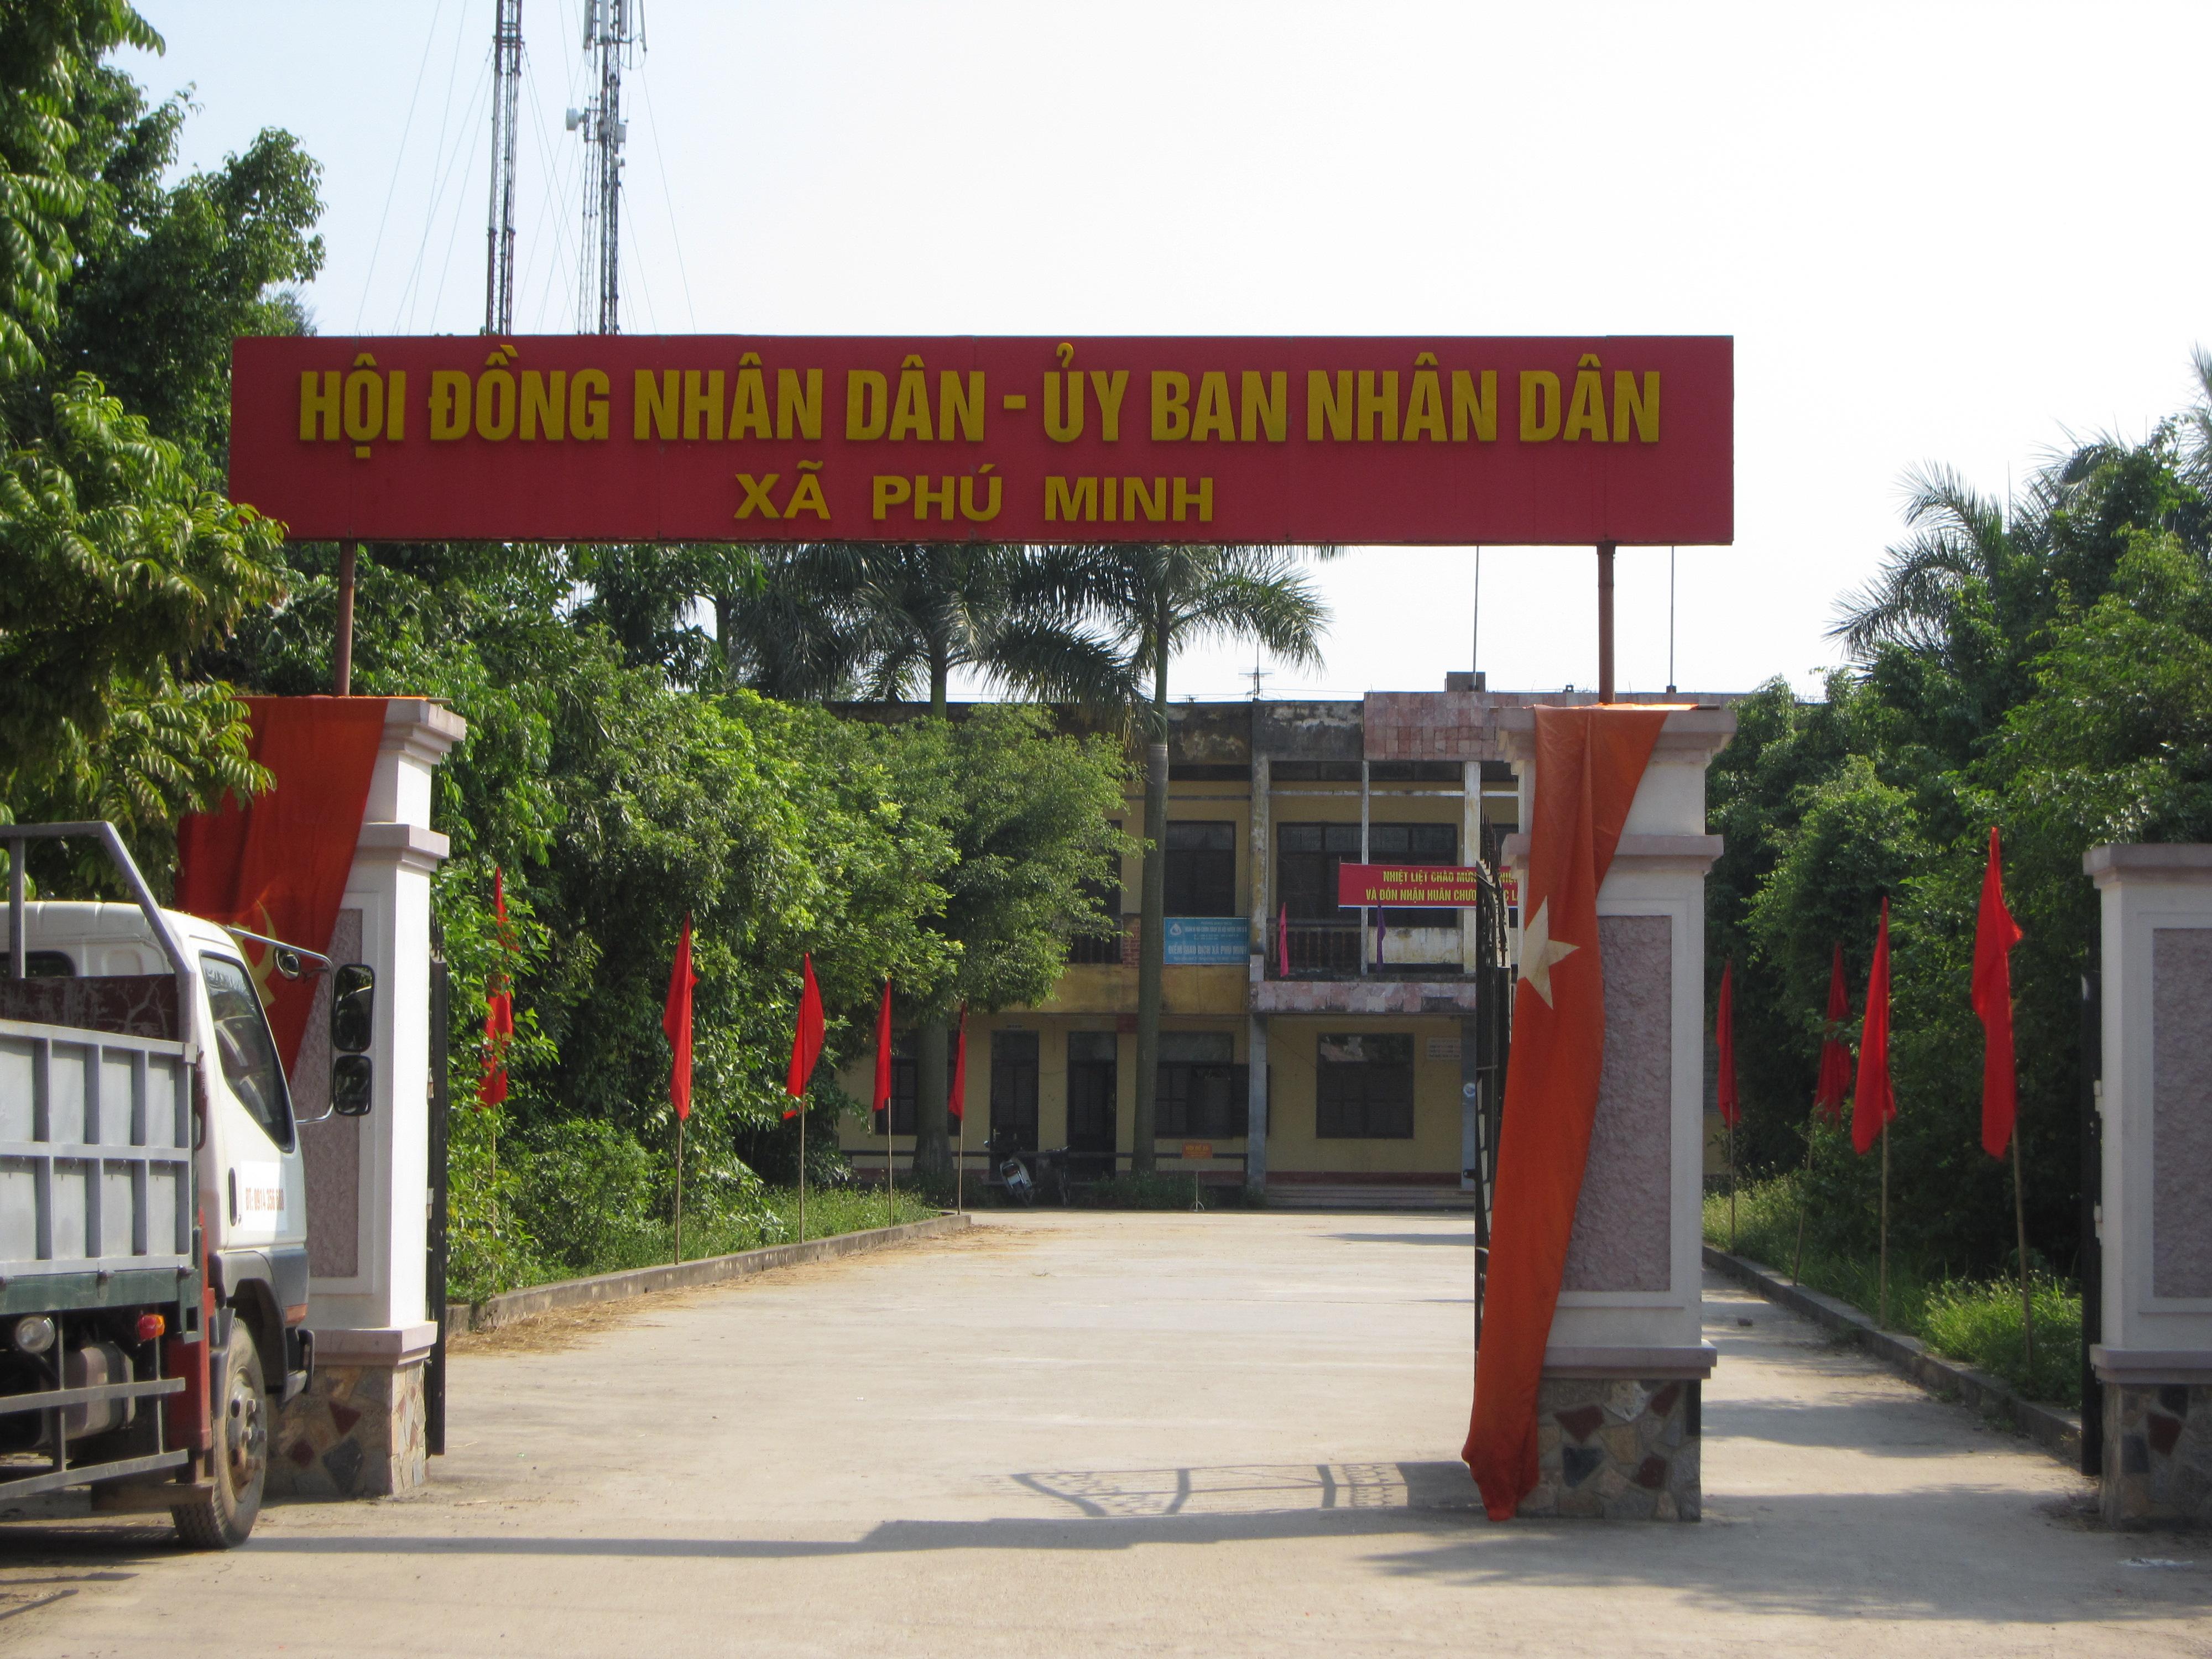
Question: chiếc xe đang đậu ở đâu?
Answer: chiếc xe đang đậu ở trước cổng hội đồng nhân dân - ủy ban nhân dân xã phú minh